Harry Kane

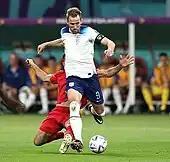
Kane playing for England at the 2022 FIFA World Cup

The 2021–22 season was preceded by a dispute over a desire by Kane to leave Tottenham, saying he had a gentlemen's agreement with chairman Daniel Levy that would allow him to leave in the summer. The agreement was not honoured, and Levy rejected the interest expressed by Manchester City for Kane's services, including a £127 million transfer bid. Kane failed to turn up for pre-season training and did not play the first two games of the season. He made his season bow on 22 August as a substitute against Wolverhampton Wanderers – his first appearance since returning late for pre-season. Kane announced his desire to stay at Tottenham on 25 August after the move to Manchester City failed to materialise, with Kane stating: "I will be staying at Tottenham this summer and will be 100 per cent focused on helping the team achieve success." The following day Kane made his first appearance in the UEFA Europa Conference League, against Paços de Ferreira. He scored twice in a 3–0 win to secure the team's progress to the group stage. On 30 September, in the second match of the group stage, he scored a hat-trick in 20 minutes against Mura after coming on as a substitute to win 5–1. This was the first hat-trick ever scored in the Europa Conference League, and made Kane the first player to score a hat-trick in all three current major UEFA club competitions (the Champions League, Europa League, and Europa Conference League).